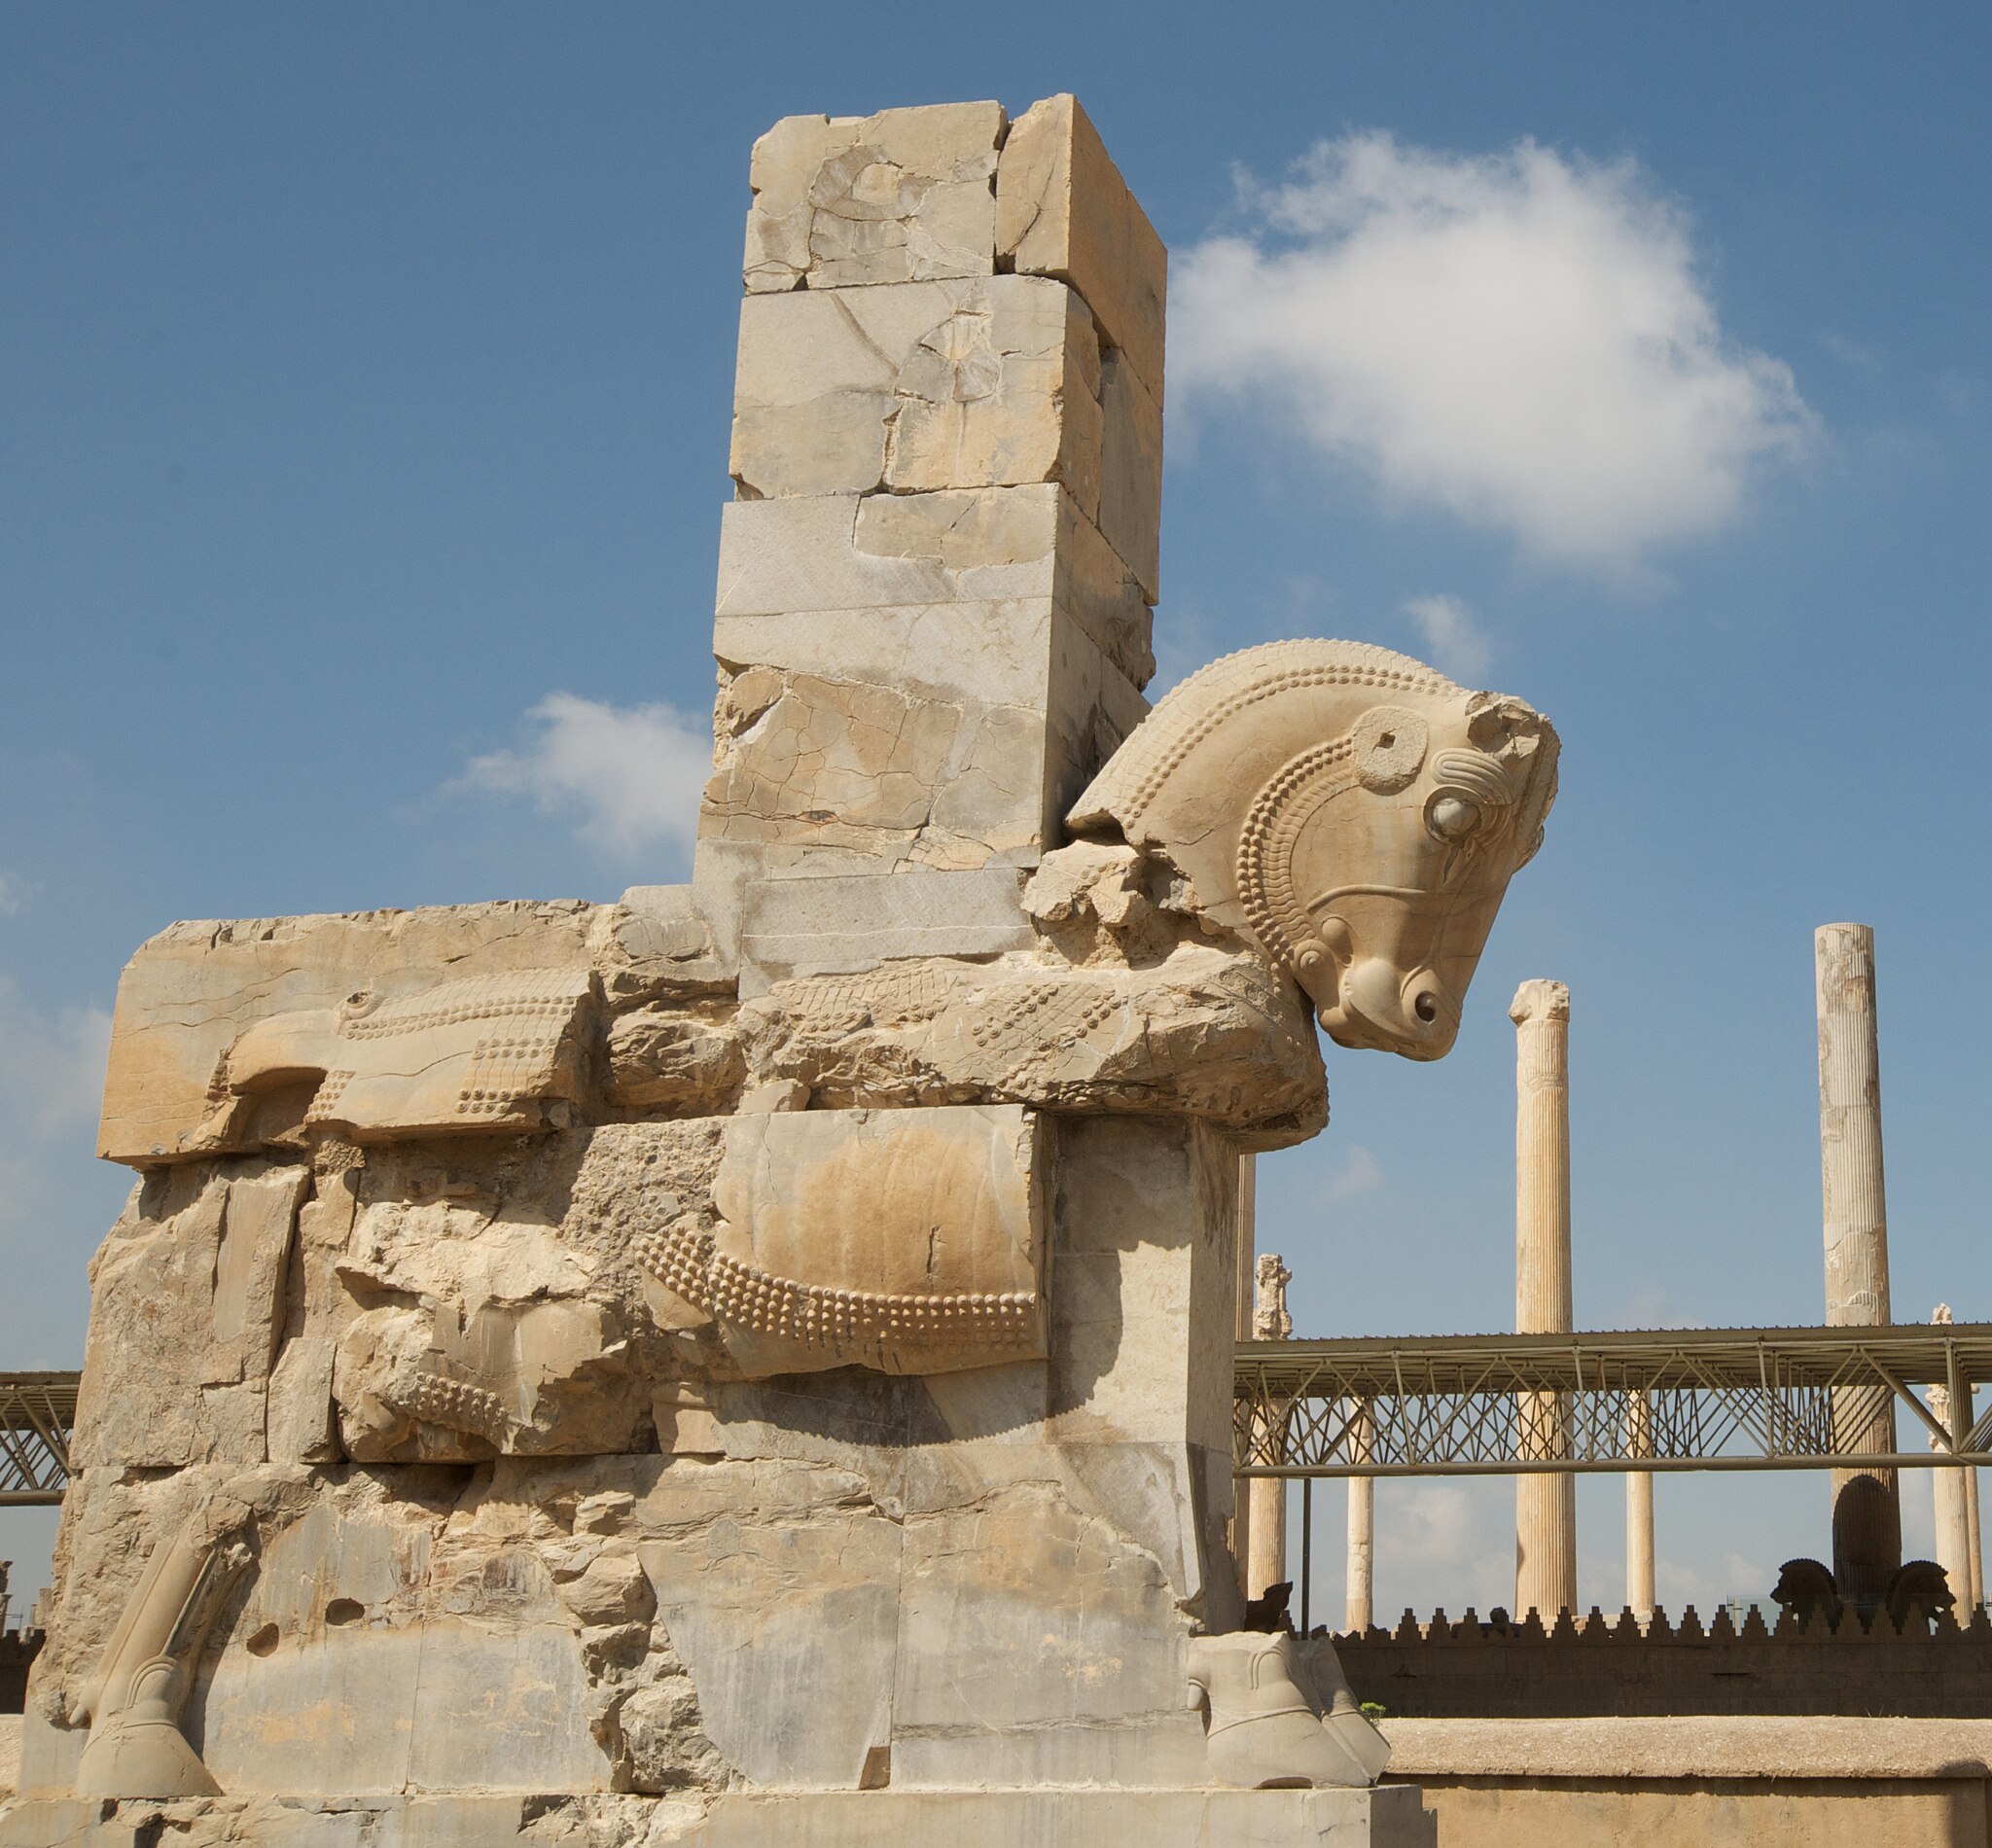
Title: The Ruins of Persepolis, Iran (4678597215)
Description: The Ruins of Persepolis, Iran
Date: 2010-04-19 10:31
Categories: Taken with Nikon D300, Flickr images reviewed by File Upload Bot (Magnus Manske), 2010 in Persepolis, Bull statue in the northern facade, Hall of hundred columns